Persib Bandung

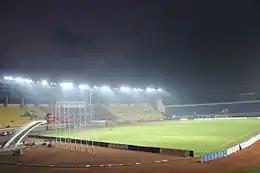
Si Jalak Harupat Stadium in 2014.

For the primary training ground and flat for players, Persib uses Persib Stadium at Ahmad Yani Road, which was formerly known as Sidolig Stadium. The training ground uses synthetic turf.